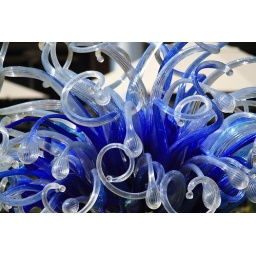
Blown glass created by Dale Chiluly sits atop a fontain in the rose garden at the Atlanta Botantic Garden.